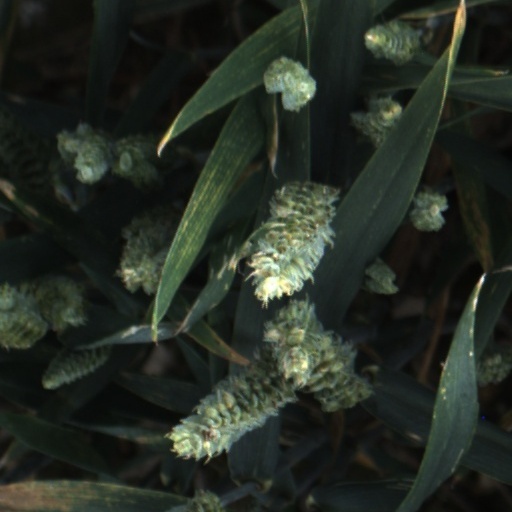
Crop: wheat